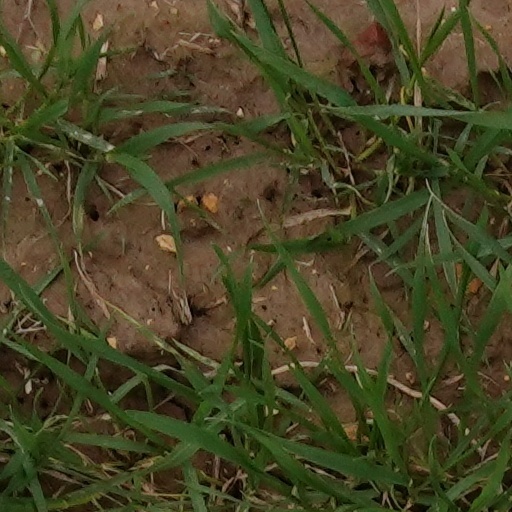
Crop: wheat